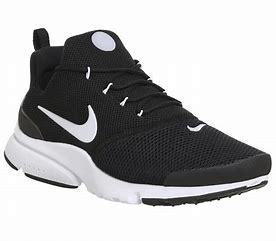
Brand: Nike
Model: Presto Fly